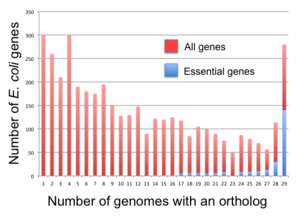
Un gène essentiel est un gène supposé crucial pour la survie de l'organisme qui le contient. Cependant, le fait d'être essentiel est largement dépendant des conditions dans lesquelles ledit organisme vit. Par exemple, un gène nécessaire à la digestion de l'amidon n'est essentiel seulement si l'amidon est la seule source d'énergie disponible. Ces derniers temps, des expériences méthodiques ont été conduites afin d'identifier ces gènes absolument nécessaires pour maintenir l'organisme en vie, pourvu que tous les nutriments soient disponibles. De telles expériences ont mené les chercheurs à conclure que le nombre absolu de gènes nécessaires pour la viabilité des bactéries était de l'ordre de 250-300. Ces gènes essentiels codent des protéines permettant la maintenance du métabolisme central, la réplication de l'ADN, la traduction des gènes en protéines, la maintenance d'une structure cellulaire basique et le contrôle des processus de transport vers l'intérieur et vers l'extérieur de la cellule. La plupart des gènes dans un organisme ne sont pas essentiels mais lui confèrent des avantages sélectifs et une meilleure fitness.